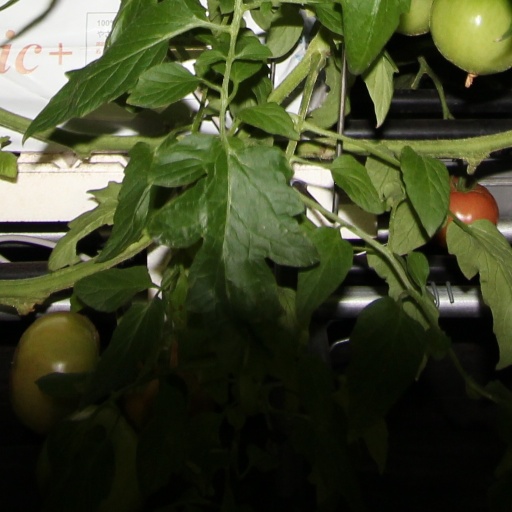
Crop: tomato